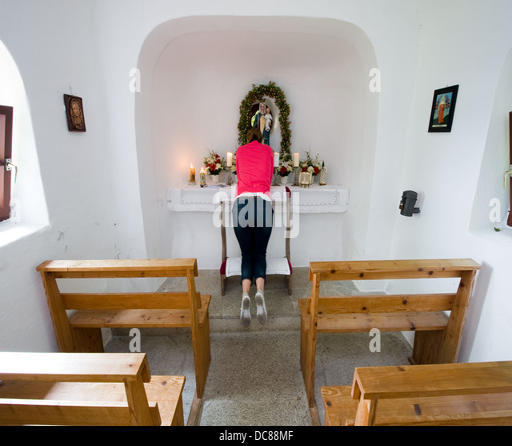
a woman is praying in a small chapel